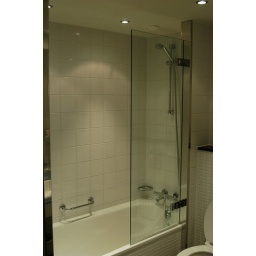
Still wasn't used to the half pane of glass around the shower.. Always ended up having water on the floor.